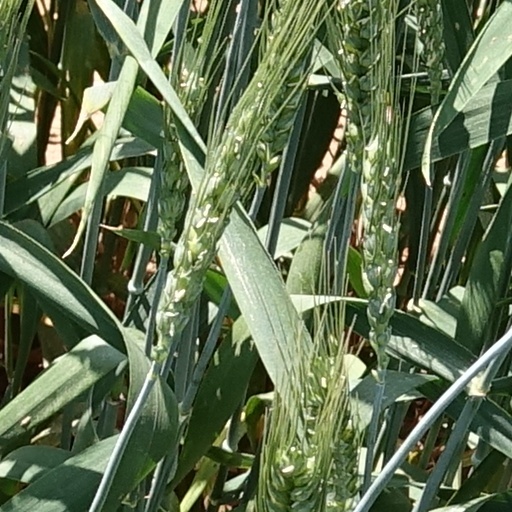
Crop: wheat